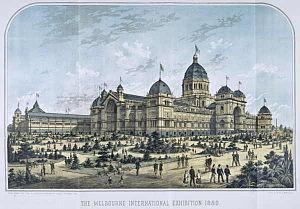
L'histoire de Melbourne détaille le développement de cette cité depuis le début de la colonisation jusqu'à son épanouissement en un centre commercial et financier moderne, seconde plus grande cité de l'Australie.